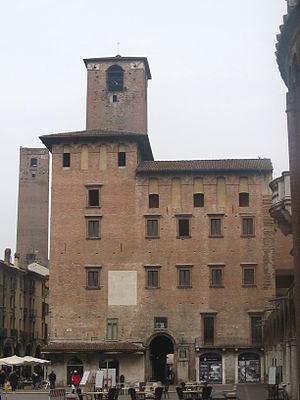
Le palais du Podestat est un bâtiment historique de Mantoue situé sur la Piazza delle Erbe.